Paçanga böreği
Also known as:
ca - Catalan: Paçanga
ku - Kurdish: Pêçange
sq - Albanian: Byrek me domate dhe salmon
tr - Turkish: Paçanga böreği
Category: pastry (fried pastry)
Cuisine: Turkish
Associated cuisines: Turkish
Area: Turkey
Countries: Turkey
Region: Western Asia

The dish is a fried pastry filled with cheese, tomato, parsley and pepper.

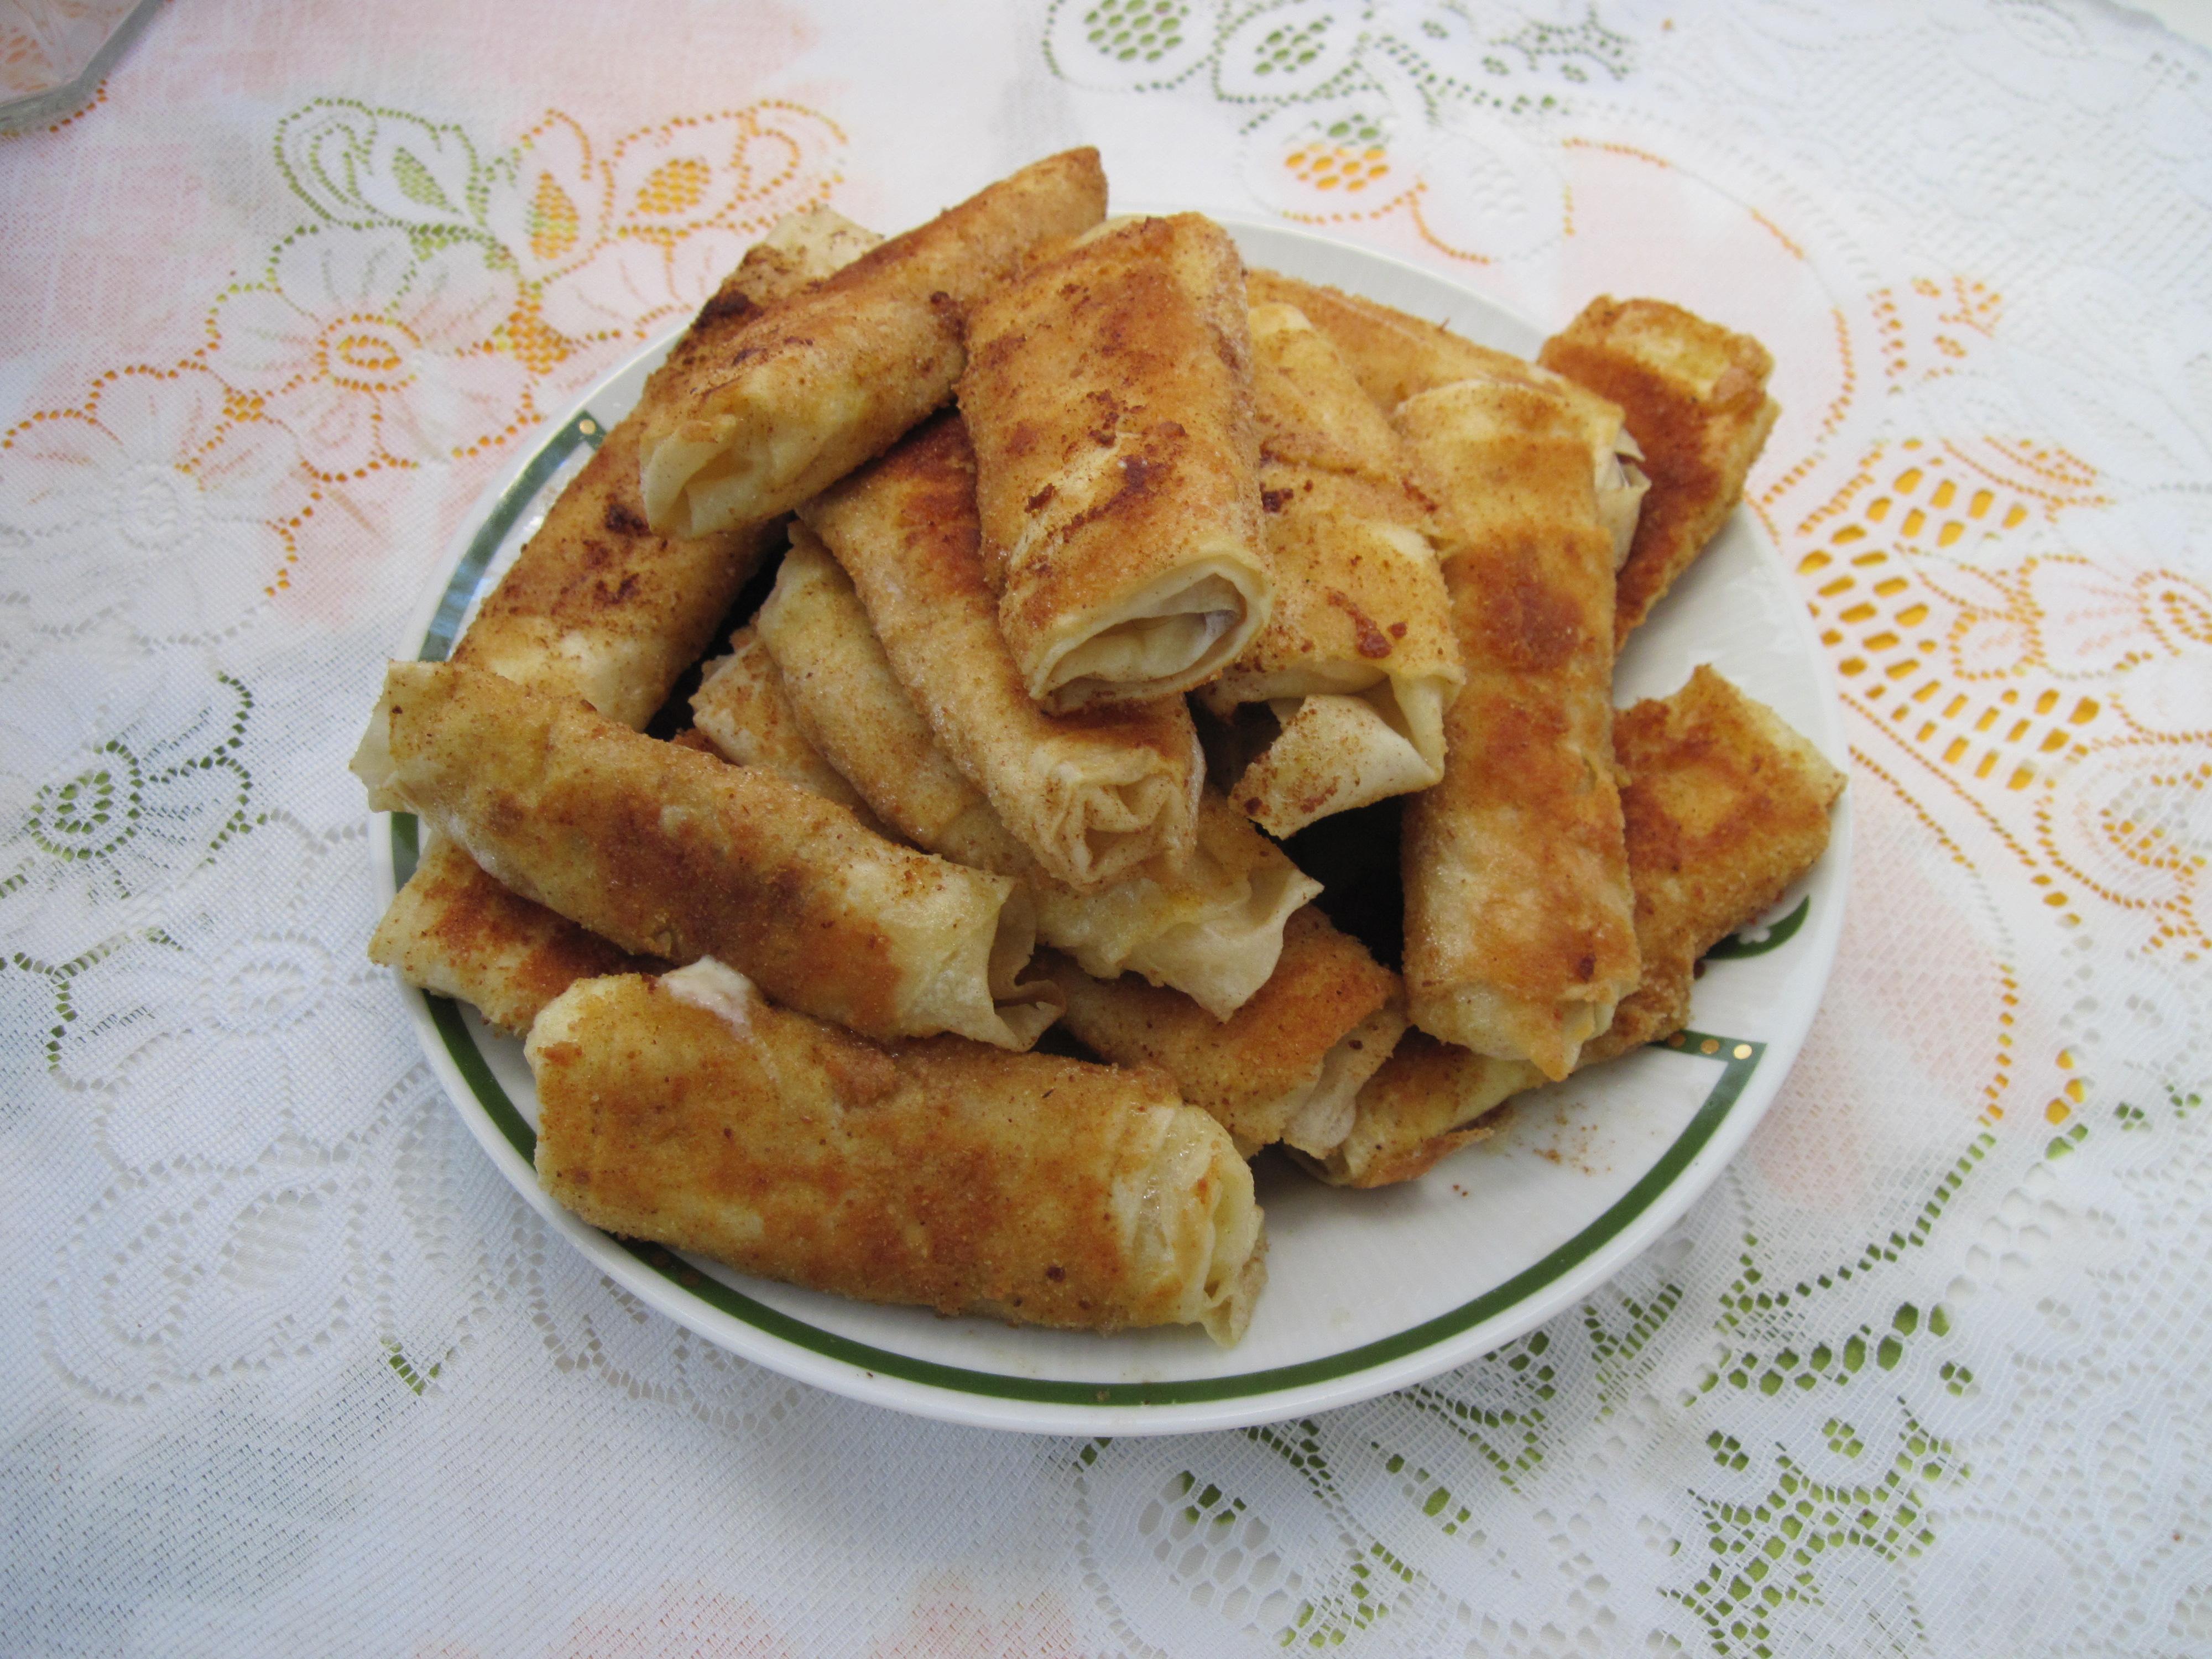
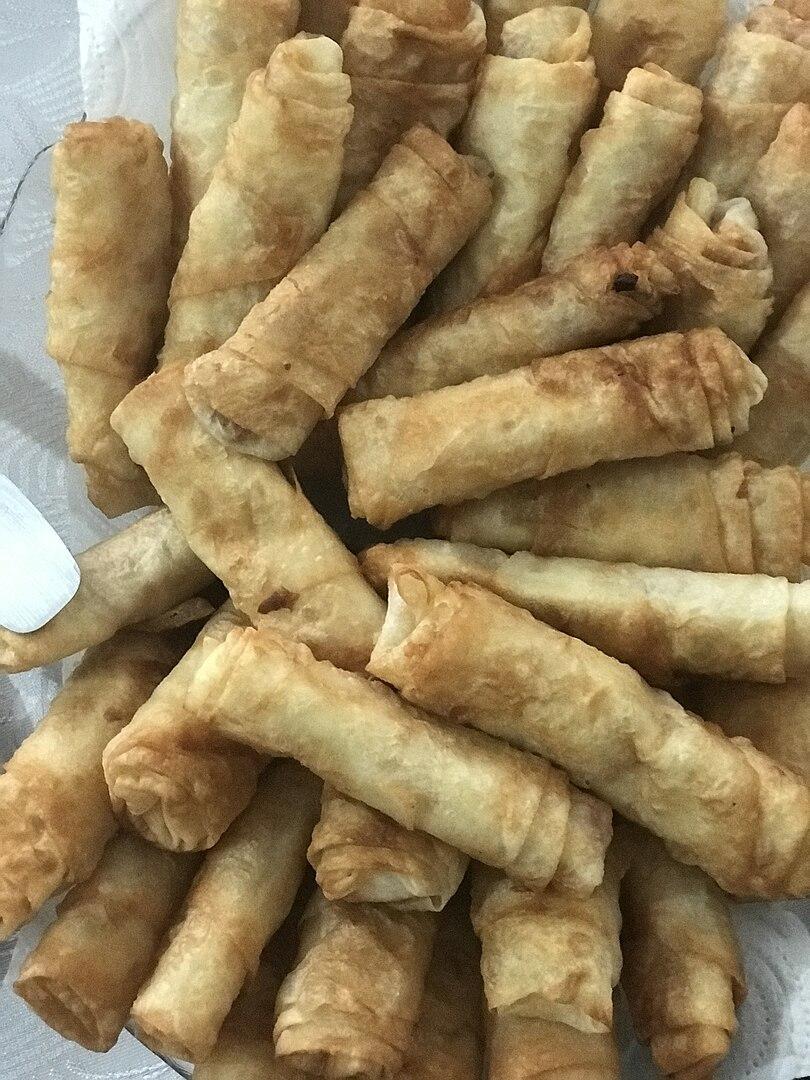
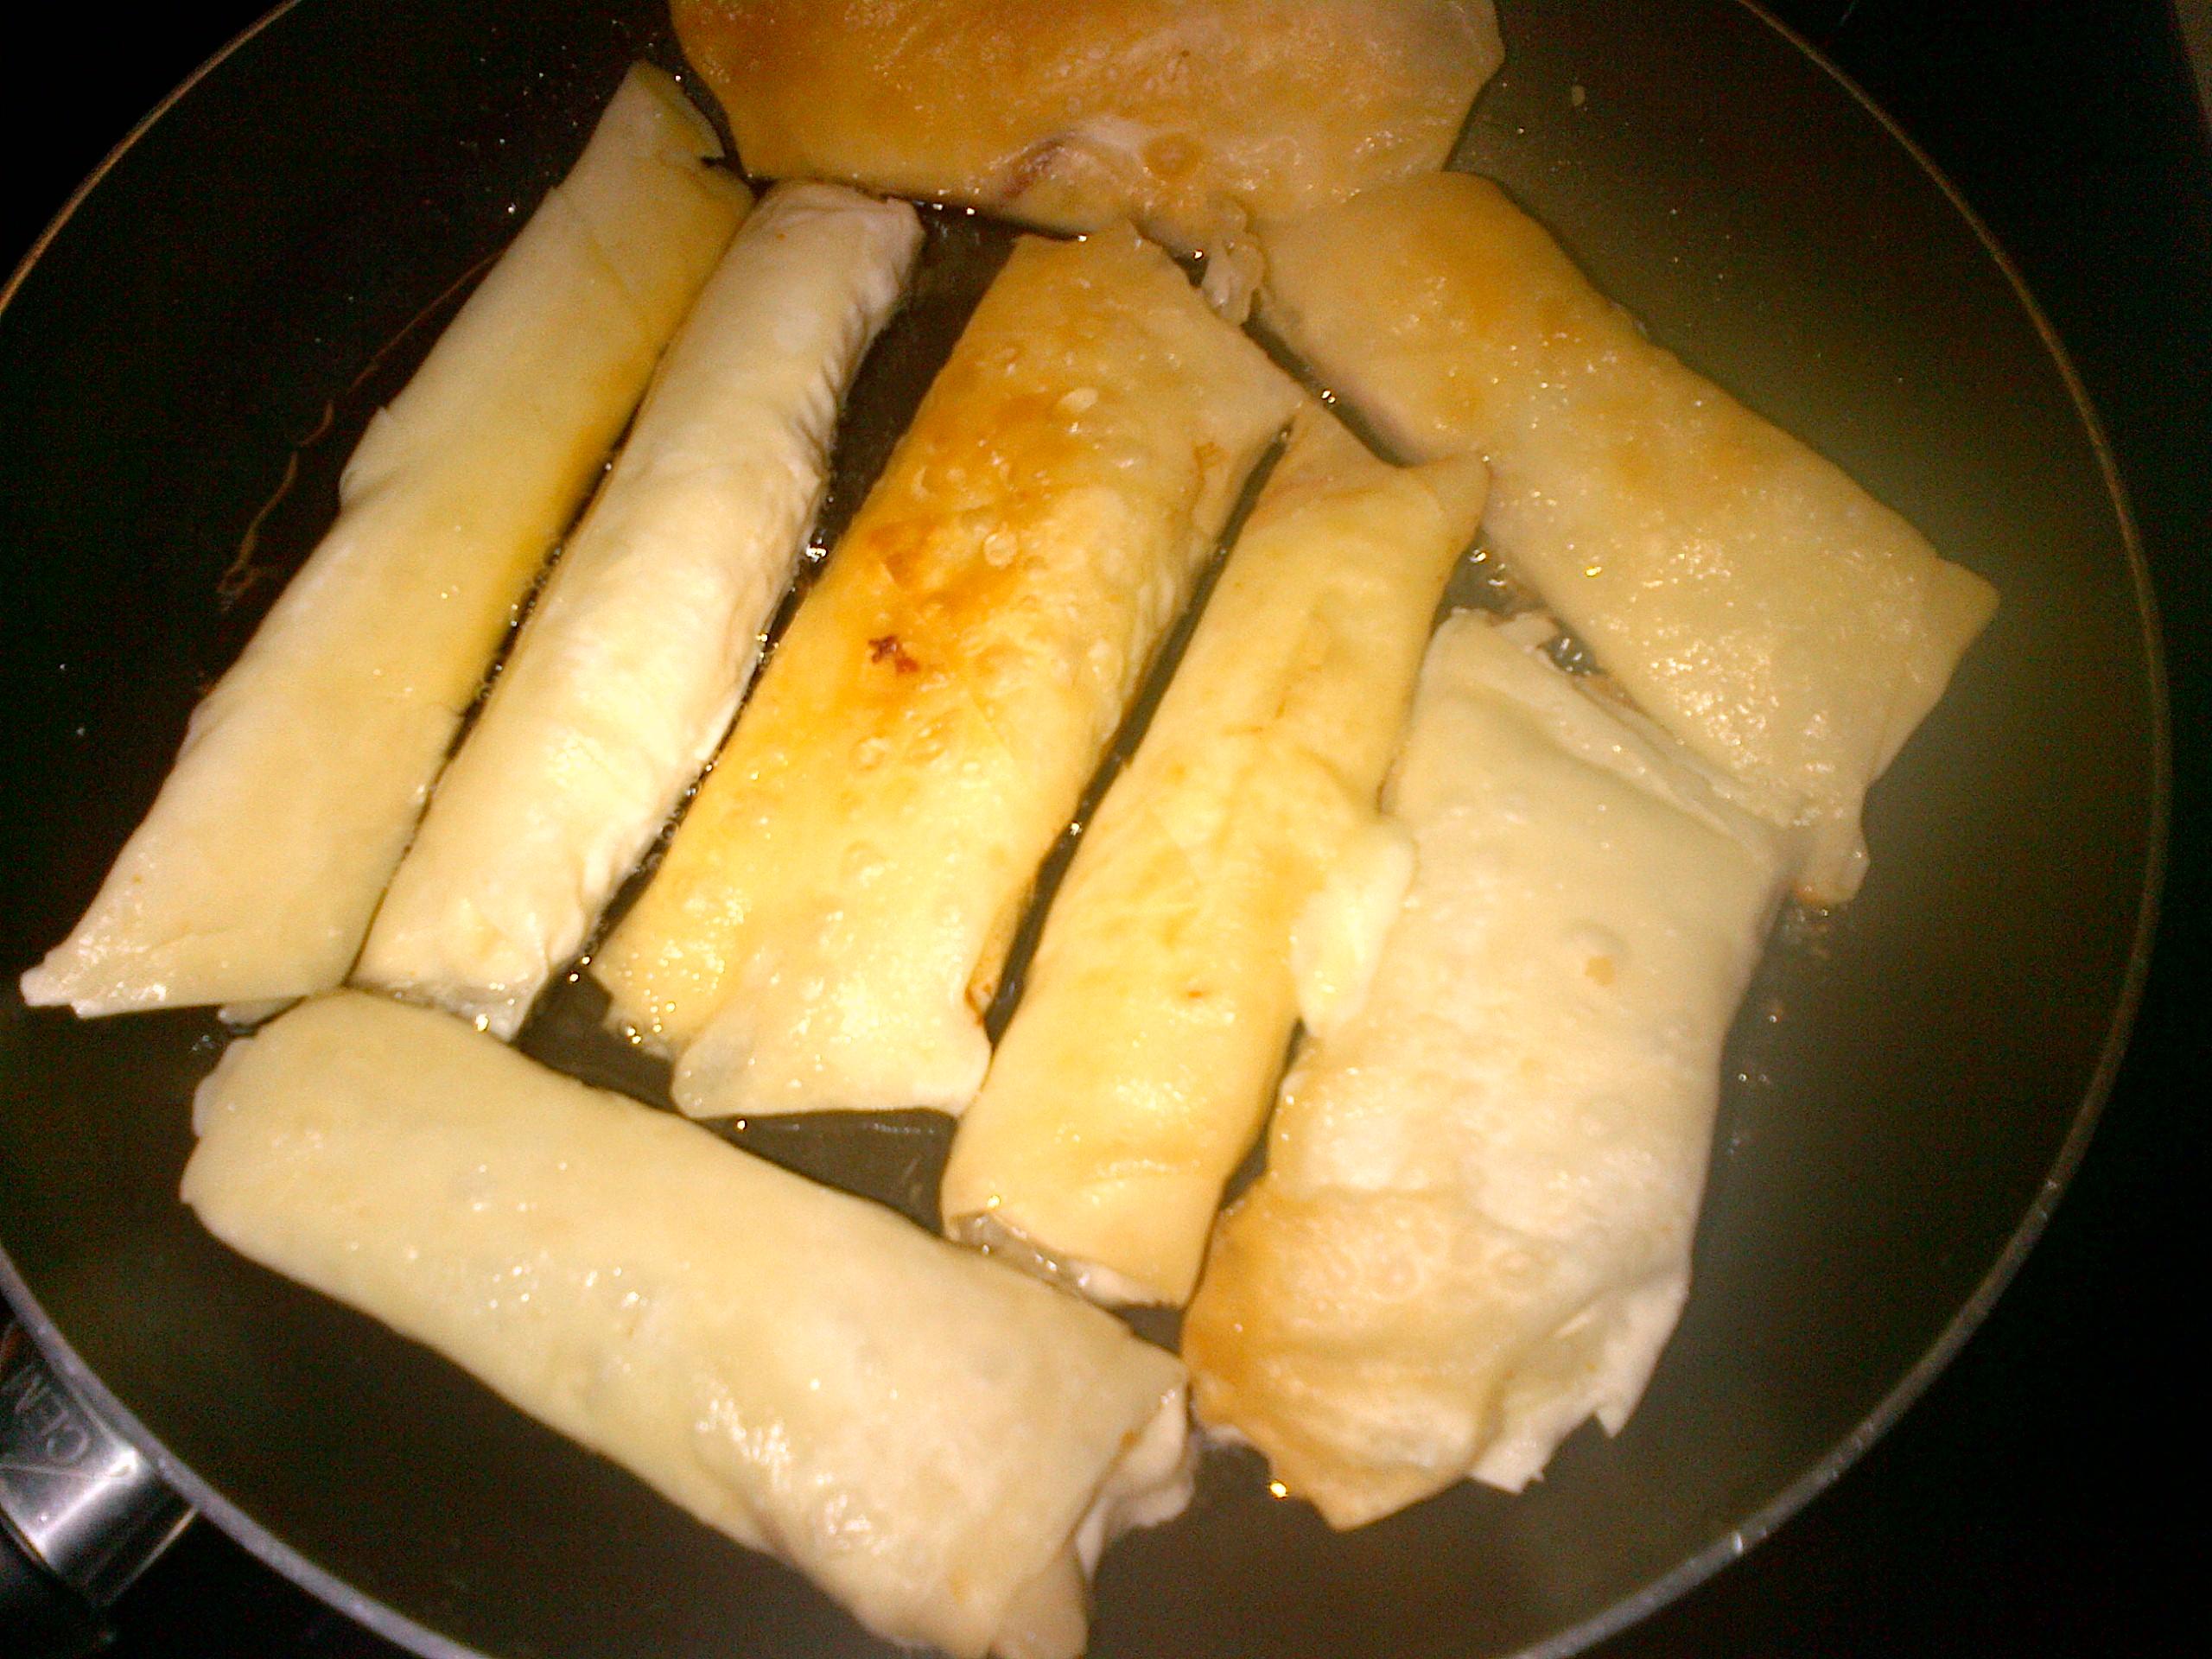